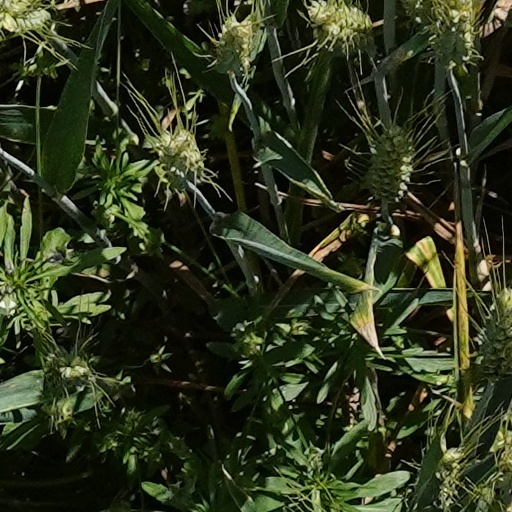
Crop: wheat